2012 Croatian European Union membership referendum

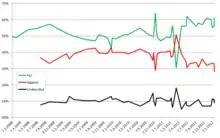
2008–2012 results of Croatian EU membership opinion polling

Opinion polling regarding Croatian EU membership was regularly carried out by the CRO Demoskop, Ipsos Puls and Mediana Fides agencies. Since 2008, these polls overall indicated support for Croatian EU membership; in May 2011 and after, support ranged between 55% and 63%. The highest support since 2008 was 64% in the first half of November 2010. The lowest level of EU membership support (between 23% and 38%) was reported on 15–16 April 2011 in the wake of the ICTY's guilty verdict for Generals Gotovina and Markač.